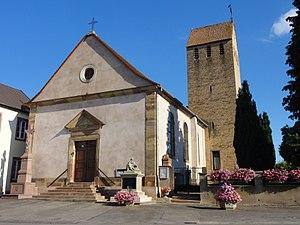
Cet article recense les monuments historiques français classés en 1898.
Cet article recense une partie des monuments historiques du Bas-Rhin, en France.
L'église Saint-Arbogast est un monument historique situé à Stutzheim-Offenheim, dans le département français du Bas-Rhin.